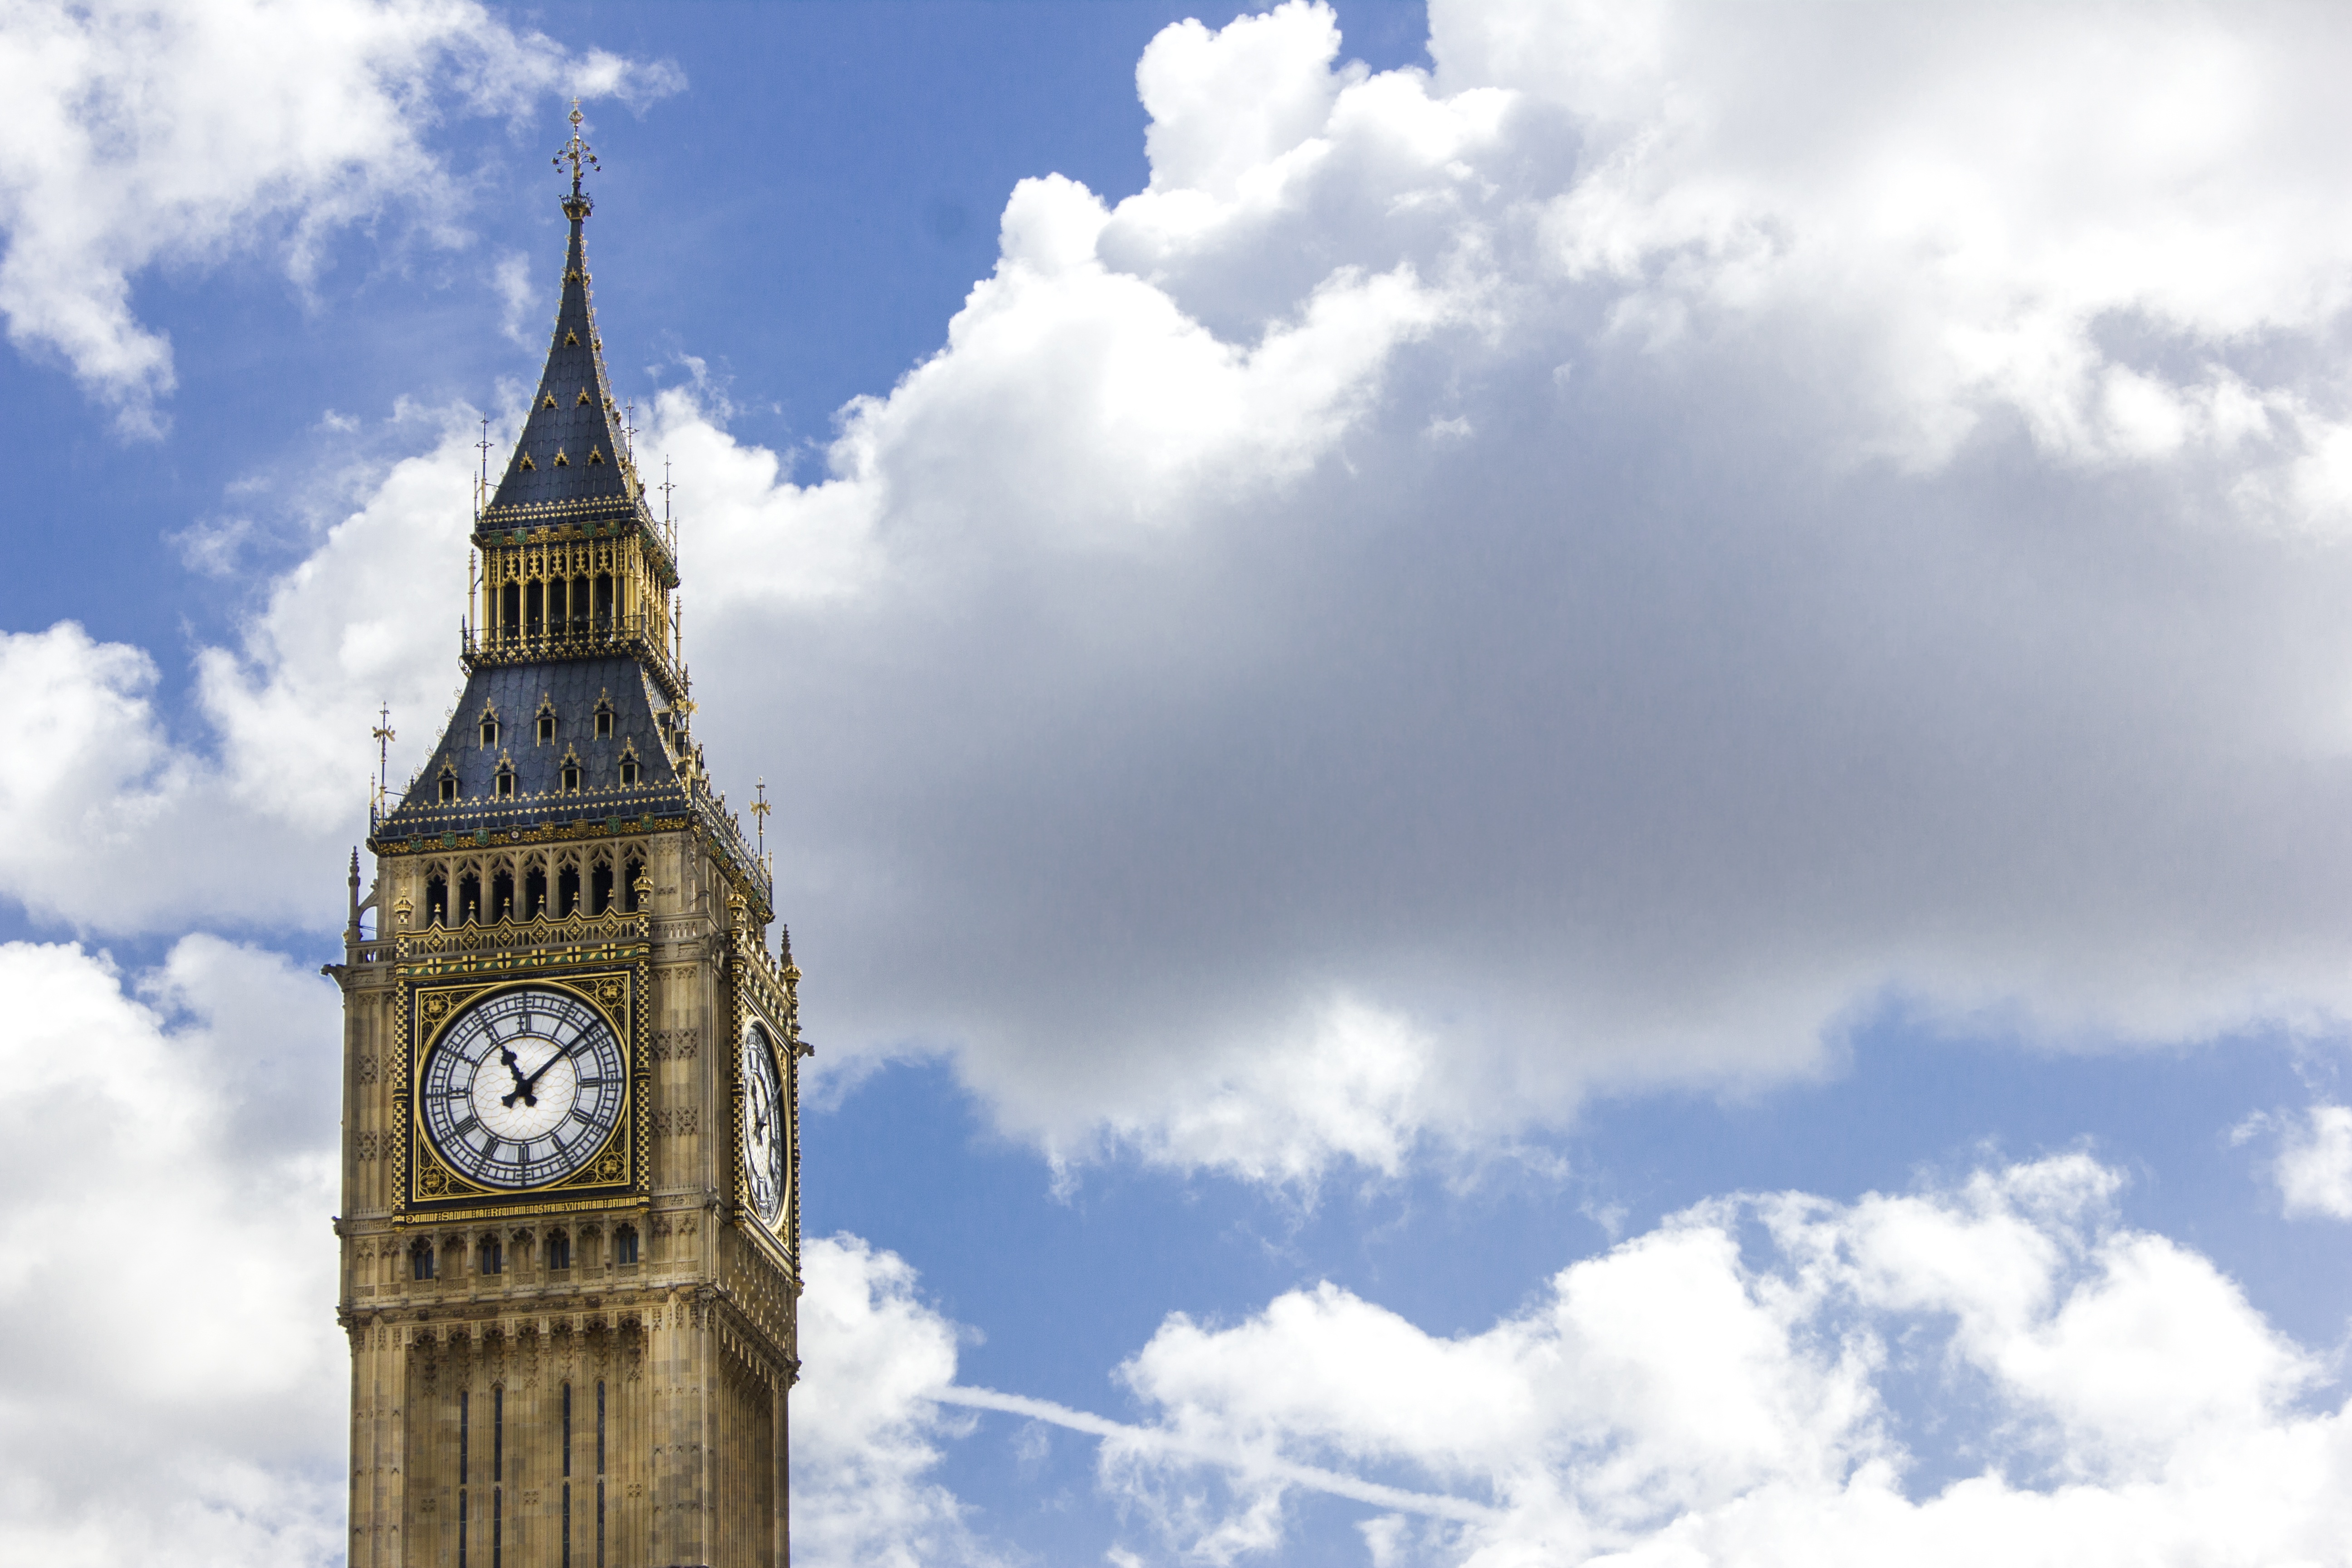
cloud, architecture, sky, tower, landmark, place of worship, big ben, clock tower, london, spire, steeple, center, english